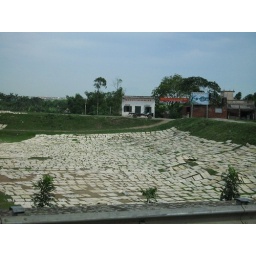
Hand-made sheets of paper drying in a field on the outskirts of Hanoi.